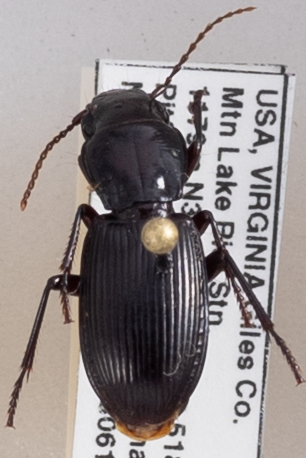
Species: Pterostichus rostratus
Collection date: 2018-06-19
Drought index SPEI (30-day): -0.54
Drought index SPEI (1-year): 0.32
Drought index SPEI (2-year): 0.63